Turukkaeans

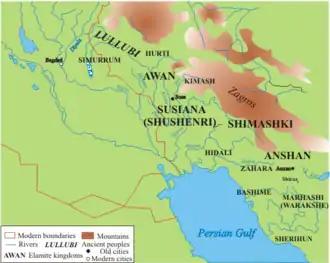
A map of Mesopotamia and south-western Iran during the 2nd Millennium BCE. The Tukri are generally believed to have been located immediately north of Lullubi (top centre of the map) during this period.

"Tukru" or "Turukkum" was said to have spanned the north-east border of Mesopotamia and an adjoining part of the Zagros Mountains. In particular, they were associated with the Lake Urmia basin and the valleys of the north-east Zagros. They were therefore located north of ancient Lullubi, and at least one Neo-Assyrian (10th to 7th centuries BCE) text refers to the whole area and its peoples as "Lullubi-Turukki" .